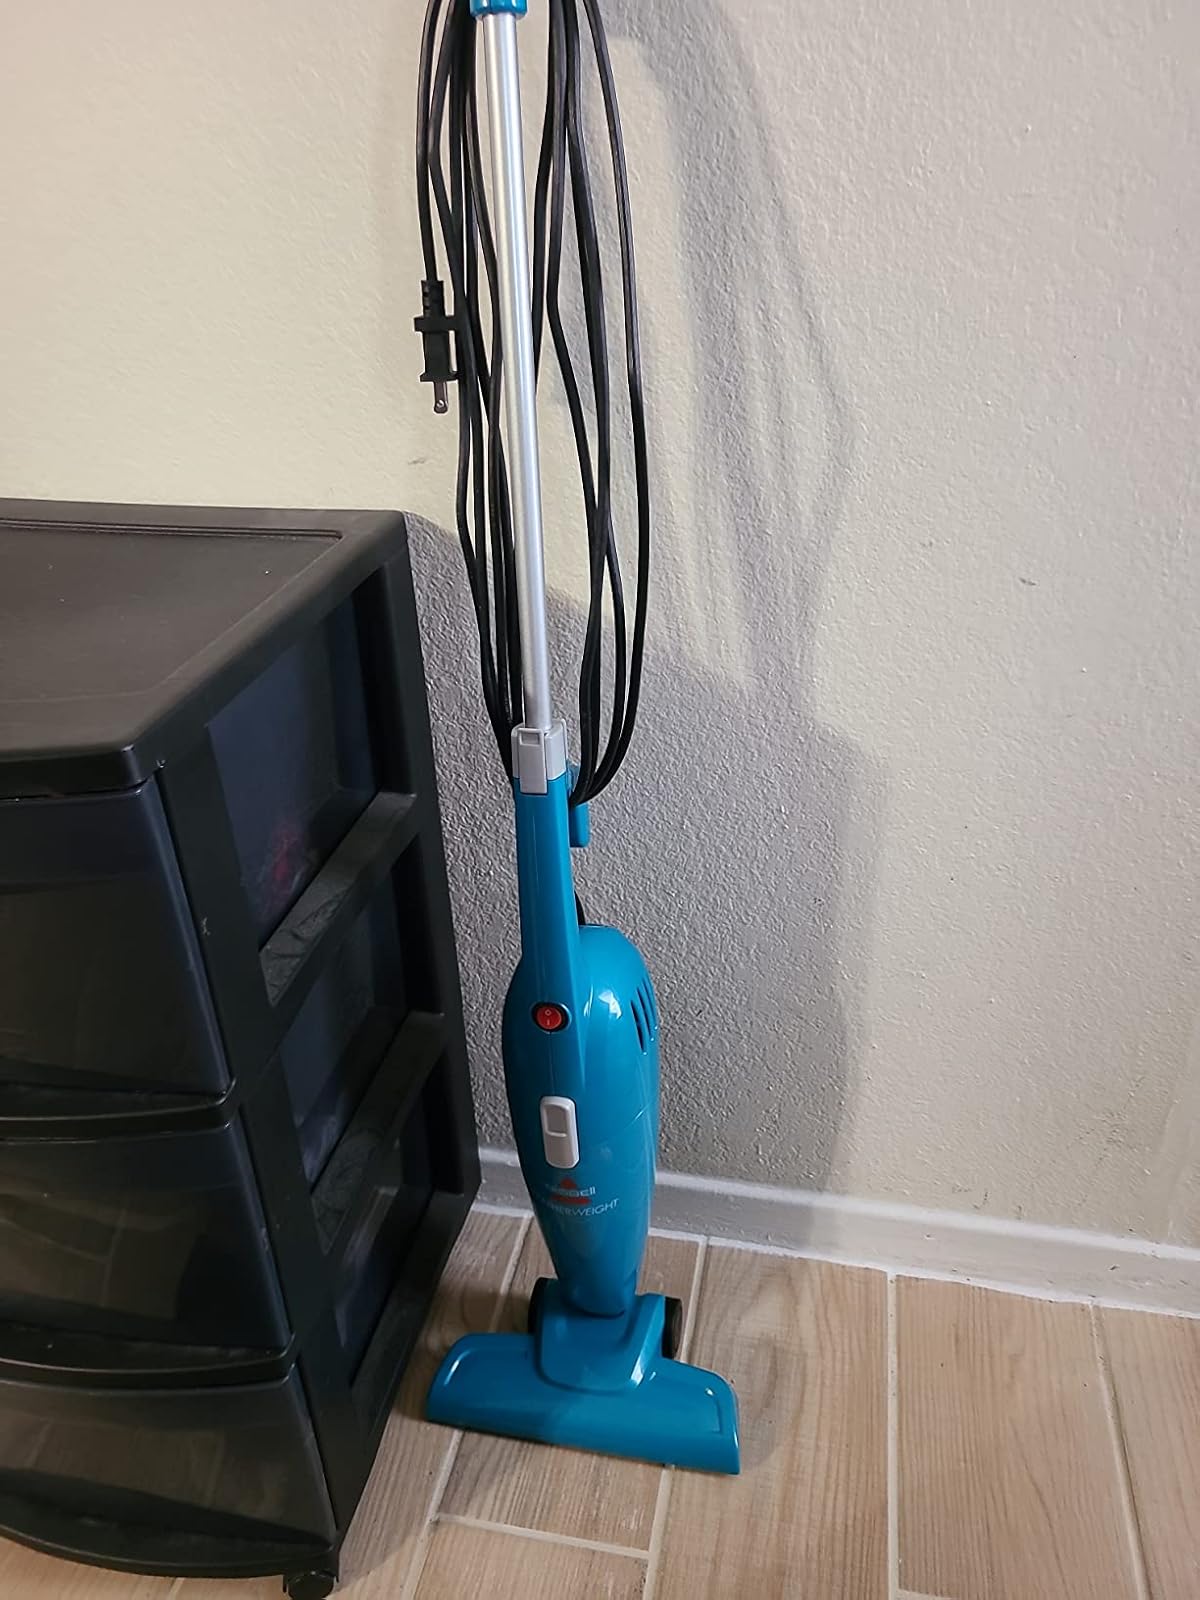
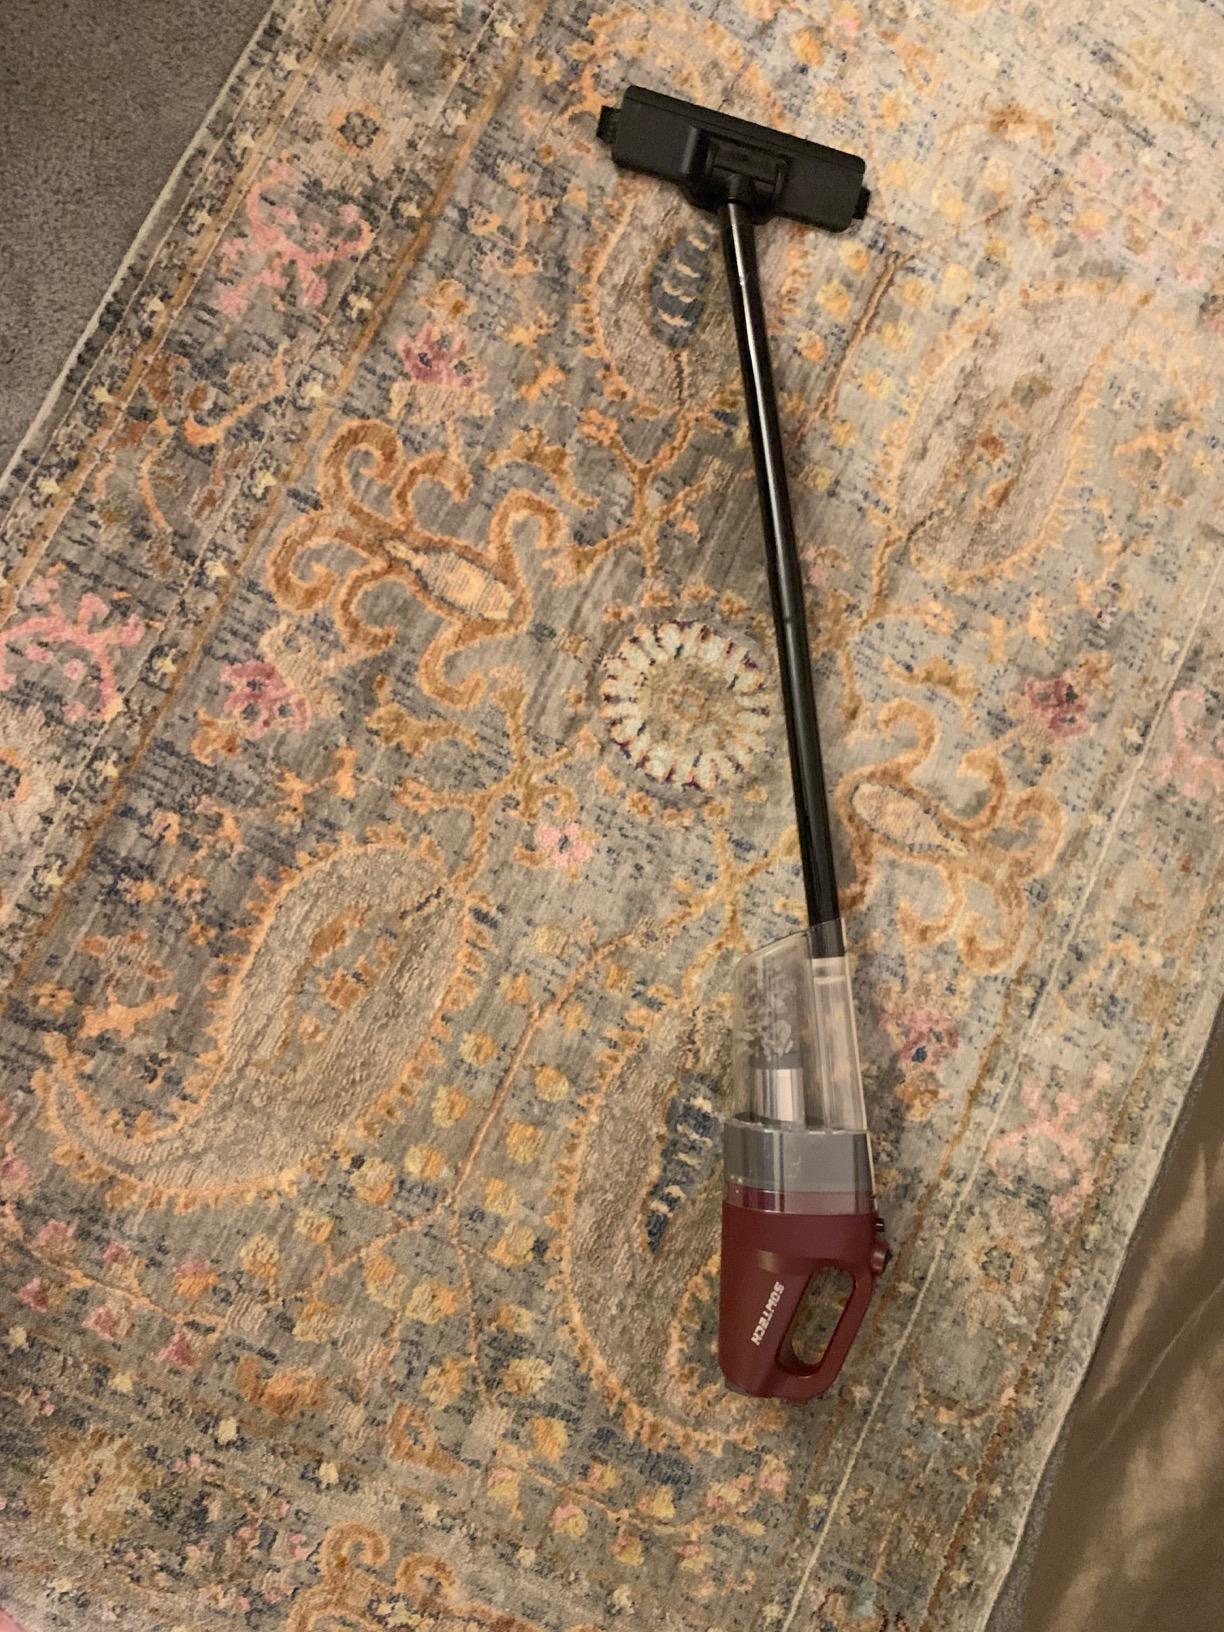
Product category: items_vacuum
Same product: no